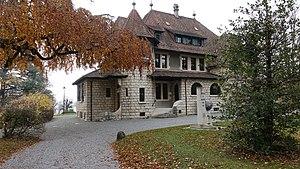
Le bureau de l'Organisation internationale de protection civile (OIPC) à Lancy, Canton de Genève
L’Organisation Internationale de Protection Civile abrégé OIPC, est une organisation intergouvernementale de protection civile.